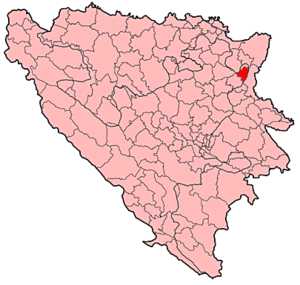
Sapna est une ville et une municipalité de Bosnie-Herzégovine située dans le canton de Tuzla et dans la Fédération de Bosnie-et-Herzégovine. Selon les premiers résultats du recensement bosnien de 2013, la ville intra muros compte 2 073 habitants et la municipalité 12 136.